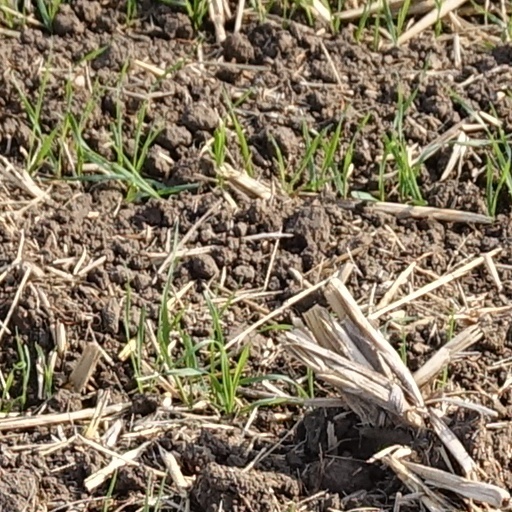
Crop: wheat